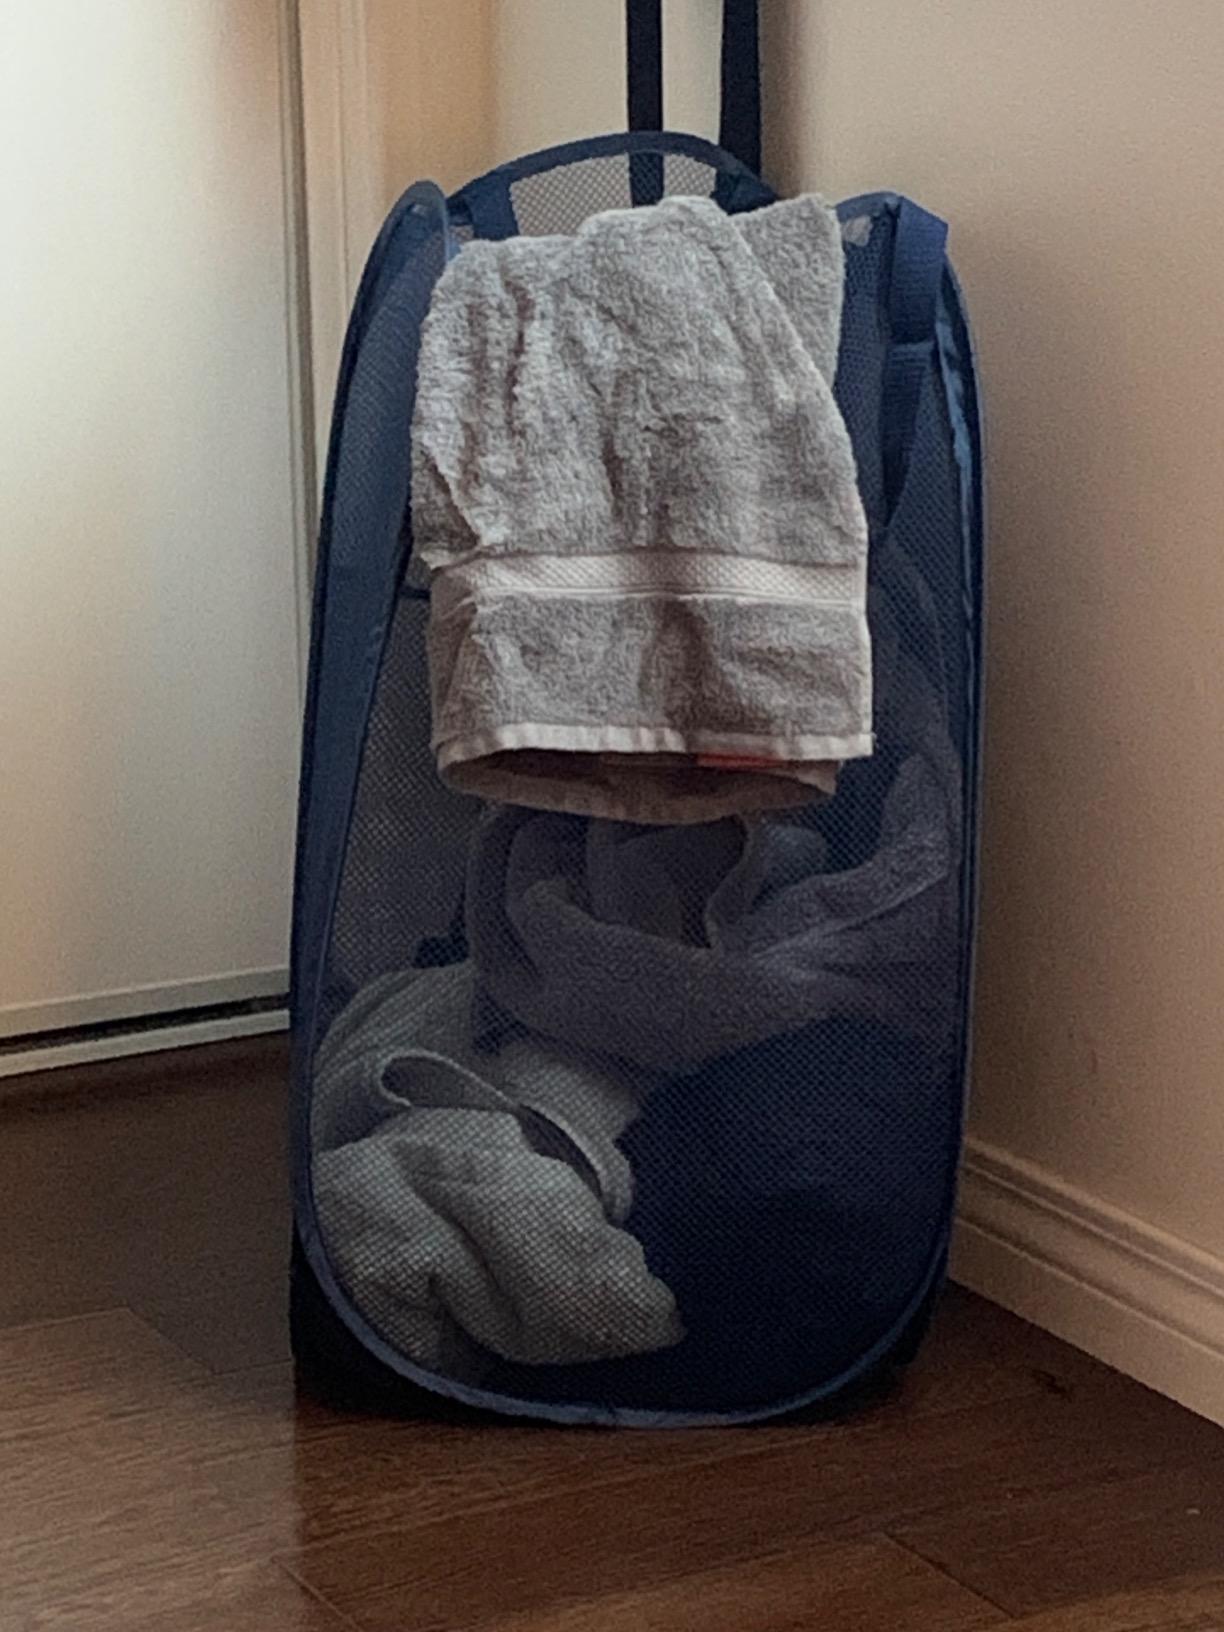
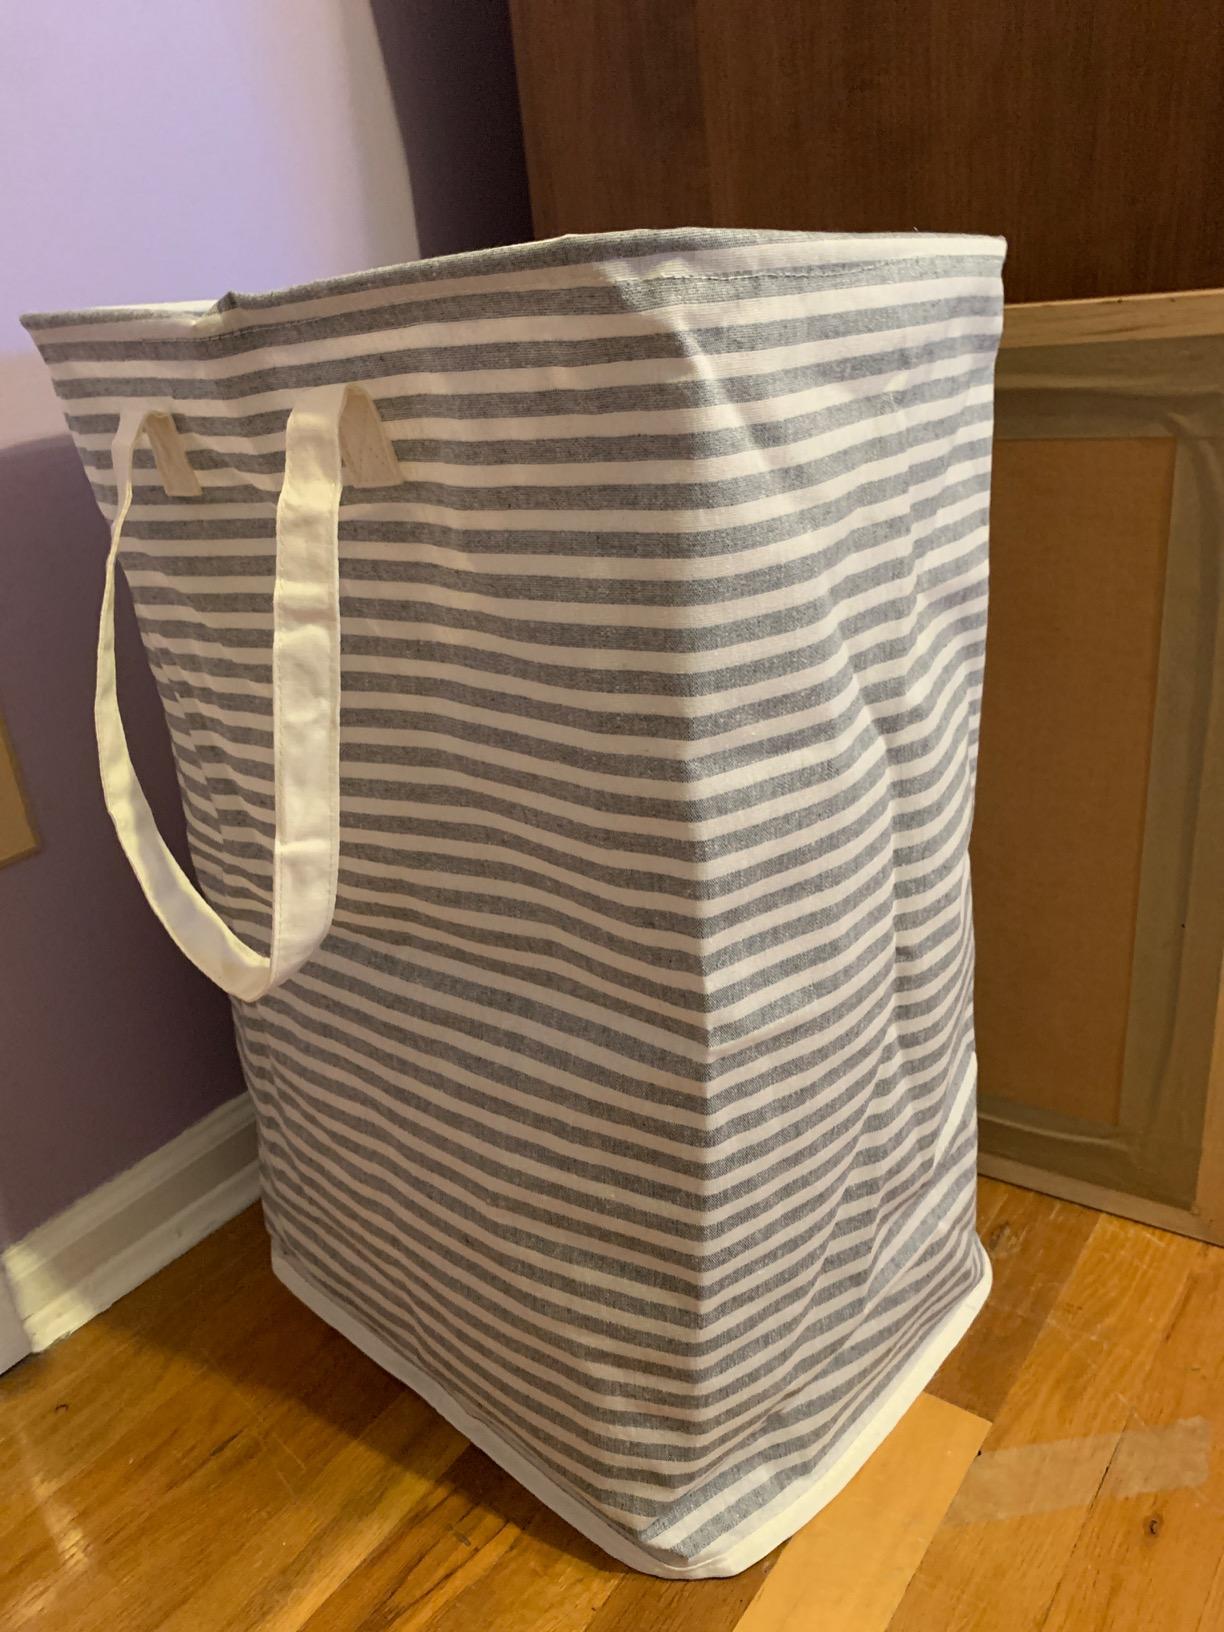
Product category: items_hamper
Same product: no